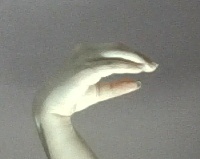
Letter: jeem